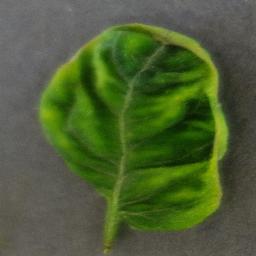
Label: Tomato___Tomato_Yellow_Leaf_Curl_Virus